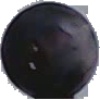
Label: Grape Blue 1